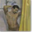
Label: man